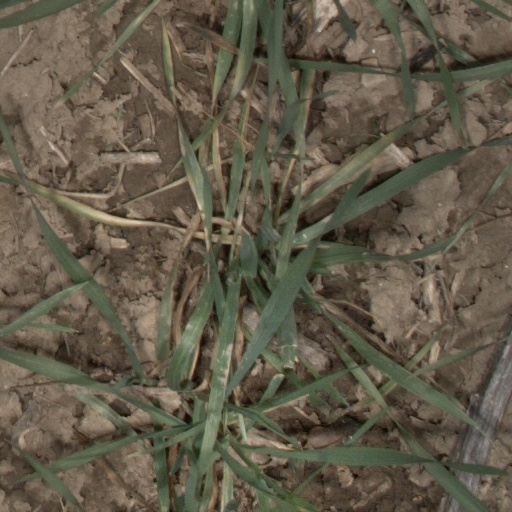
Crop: wheat